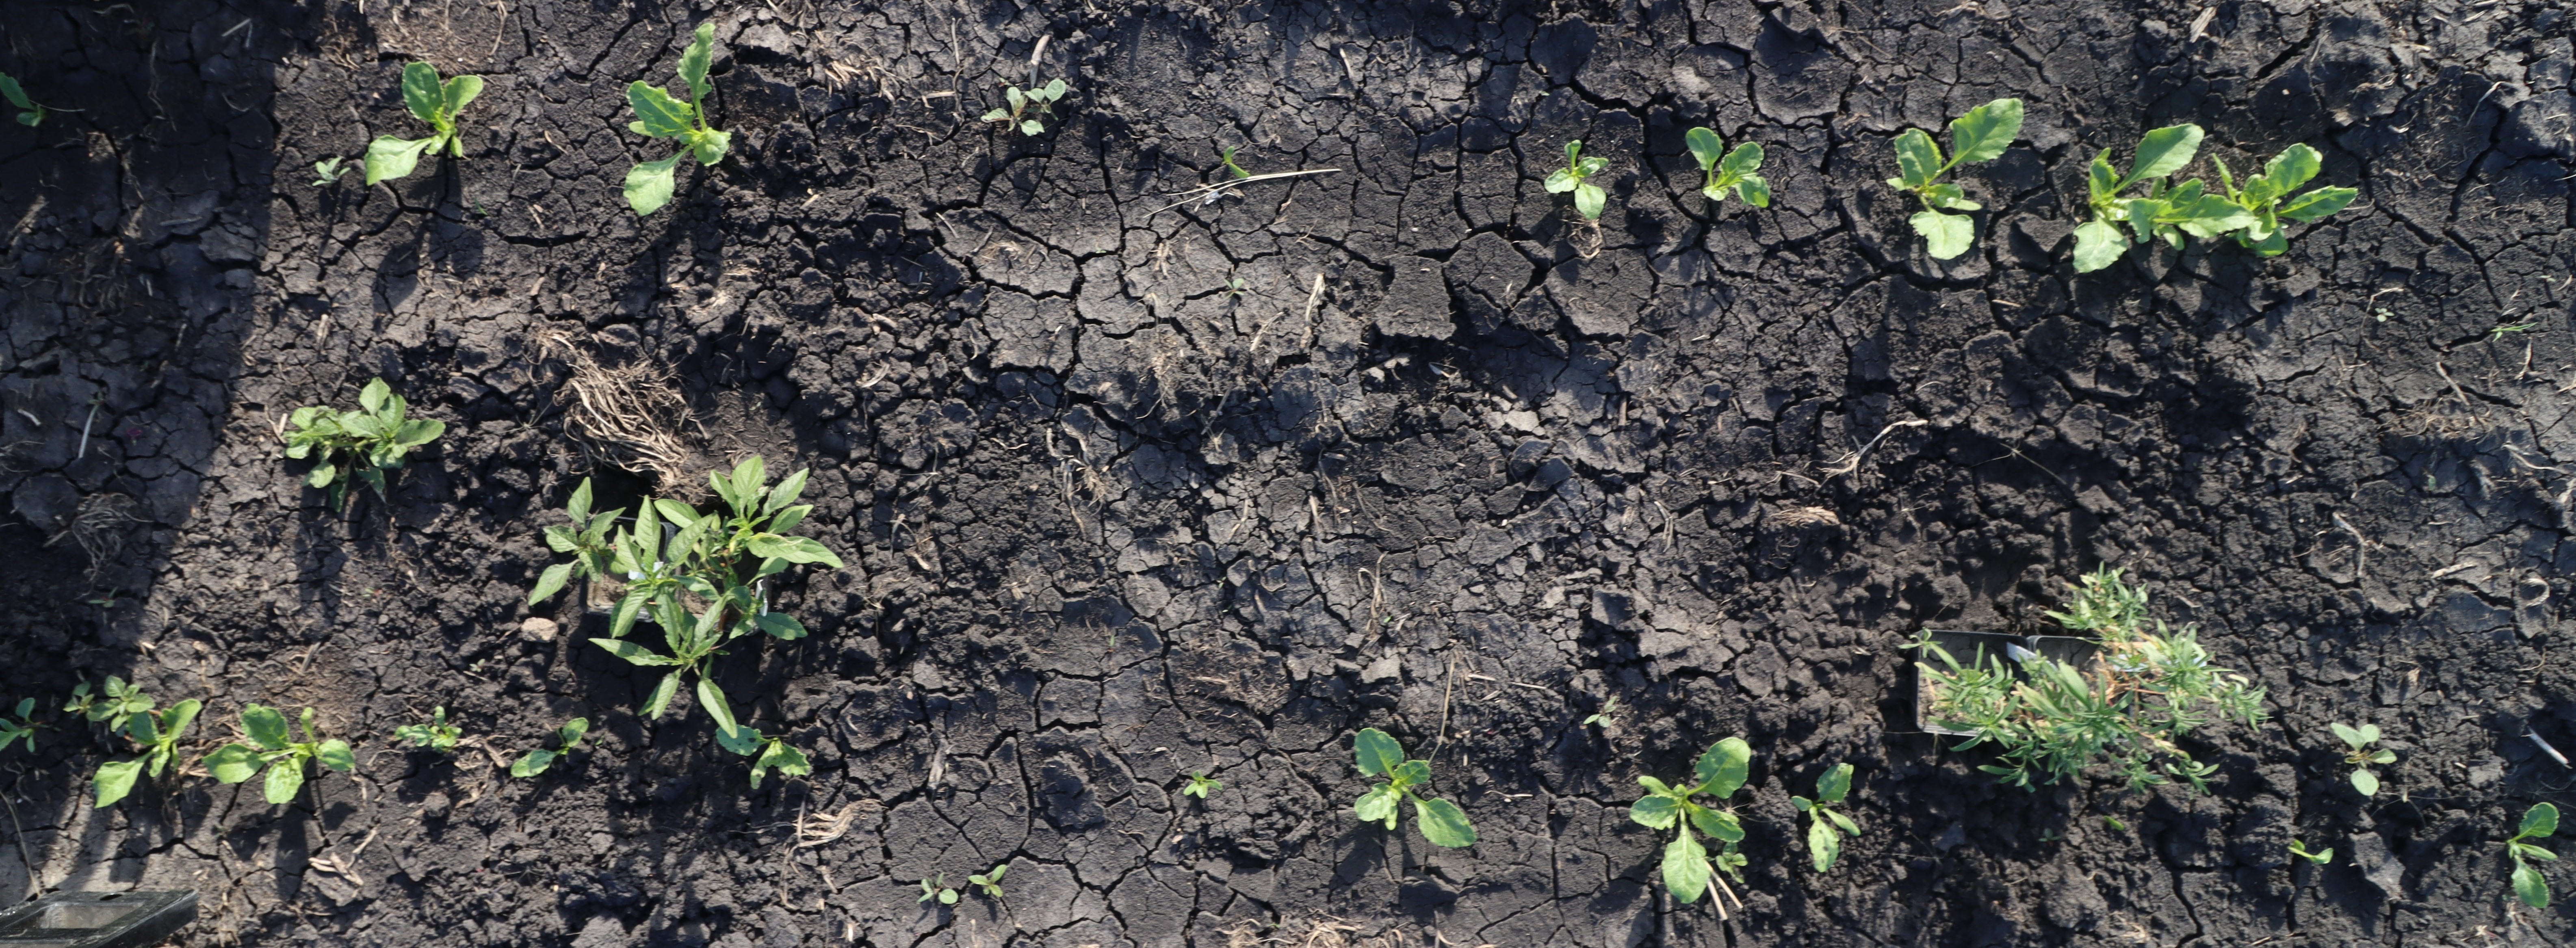
Crop: Sugar beet
Objects: Sugar beet, Sugar beet, Sugar beet, Sugar beet, Sugar beet, Sugar beet, Sugar beet, Sugar beet, Sugar beet, Sugar beet, Sugar beet, Sugar beet, Waterhemp, Waterhemp, Waterhemp, Waterhemp, Kochia, Kochia, Kochia